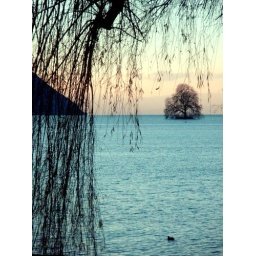
In partenza da Montreux, un albero in mezzo al lago; Leaving from Montreux, a tree in the lake